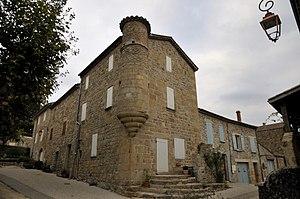
maison du bailli
Boucieu-le-Roi est une commune française, située dans le sud-est de la France, dans la vallée du Doux entre Tournon sur Rhône et Lamastre. Administrativement Boucieu-le-Roi appartient à la région Auvergne-Rhône-Alpes et plus précisément au département de l'Ardèche.
Louis IX avait placé le Vivarais dans le ressort des sénéchaussées de Beaucaire et de Nîmes aussitôt après le traité de Meaux.